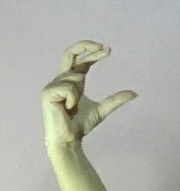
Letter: thal